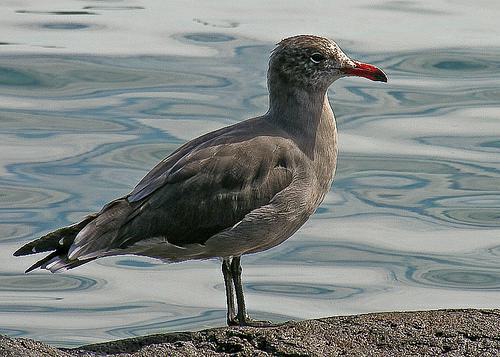
A photo of a heermann gull